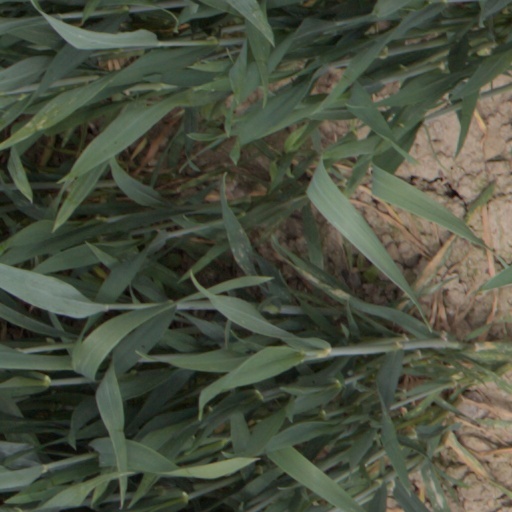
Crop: wheat